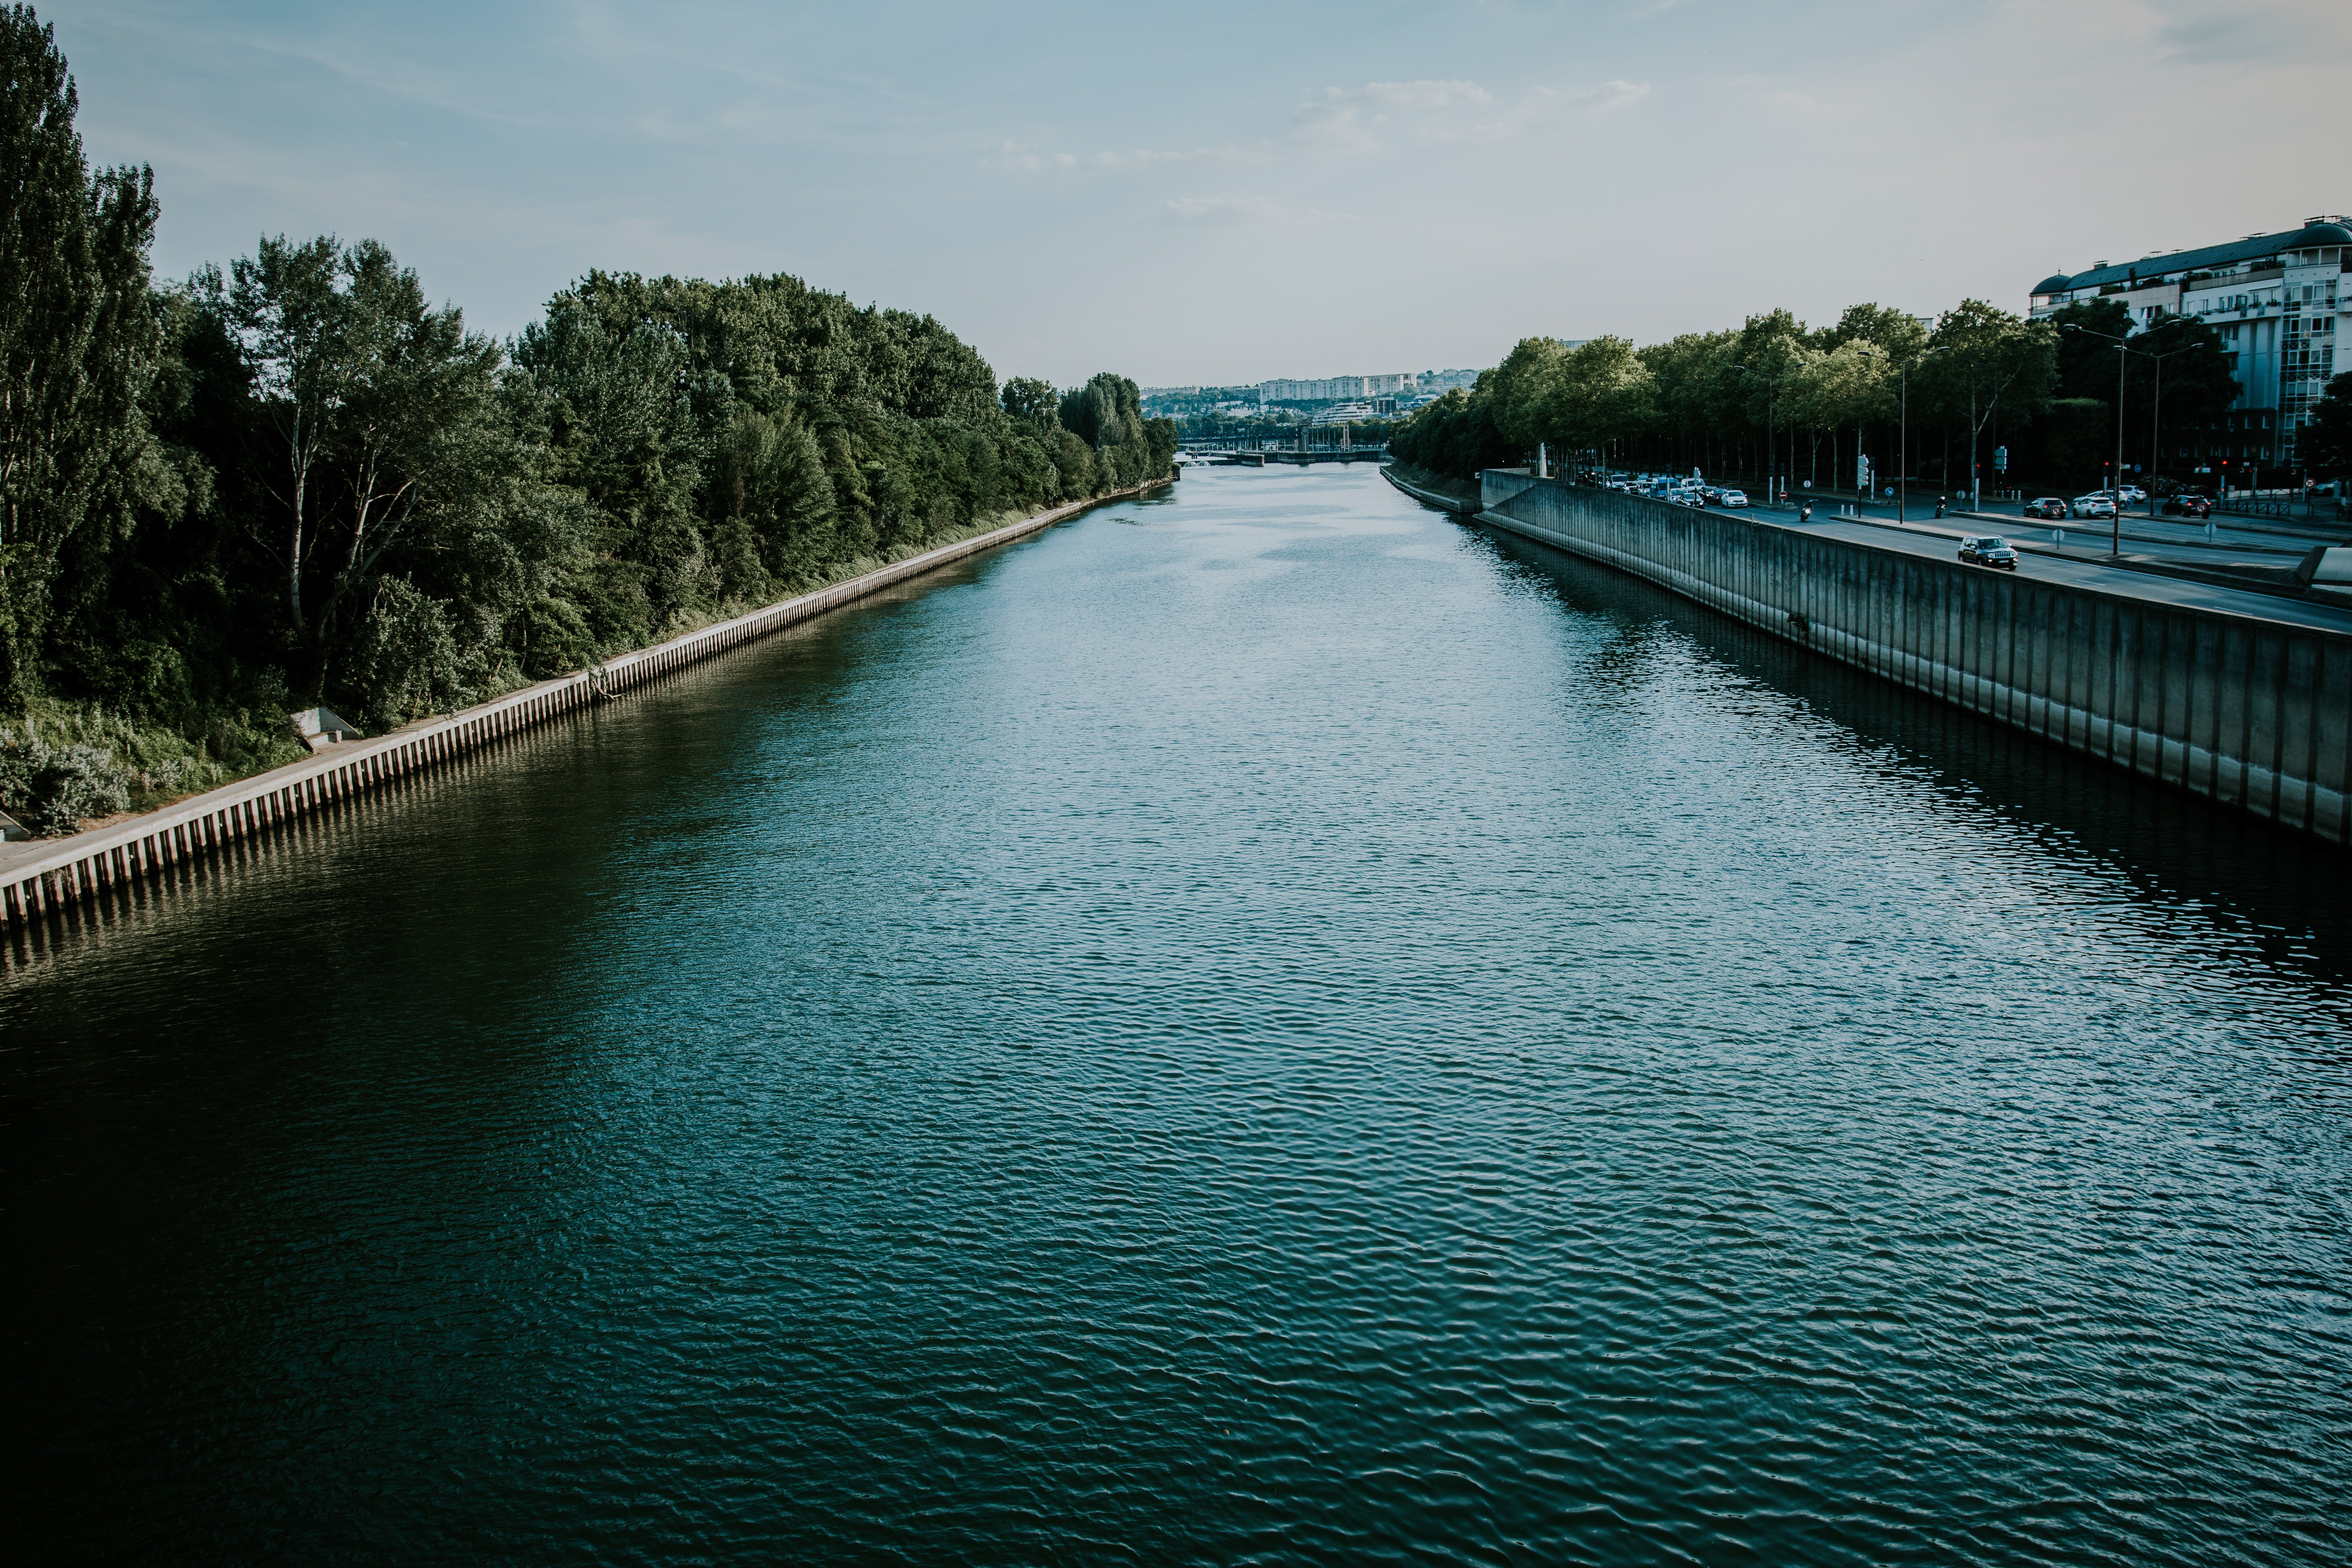
waterway, water, body of water, reflection, river, water resources, canal, sky, bank, watercourse, bridge, tree, reservoir, channel, fixed link, wetland, horizon, bayou, reflecting pool, lake